Tilla Valstad

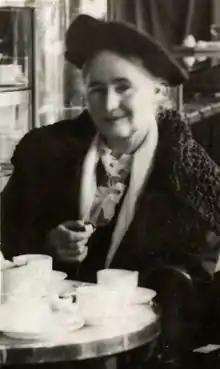

Mathilde Georgine "Tilla" Valstad (30 July 1871 – 5 August 1957) was a Norwegian teacher, novelist and journalist.